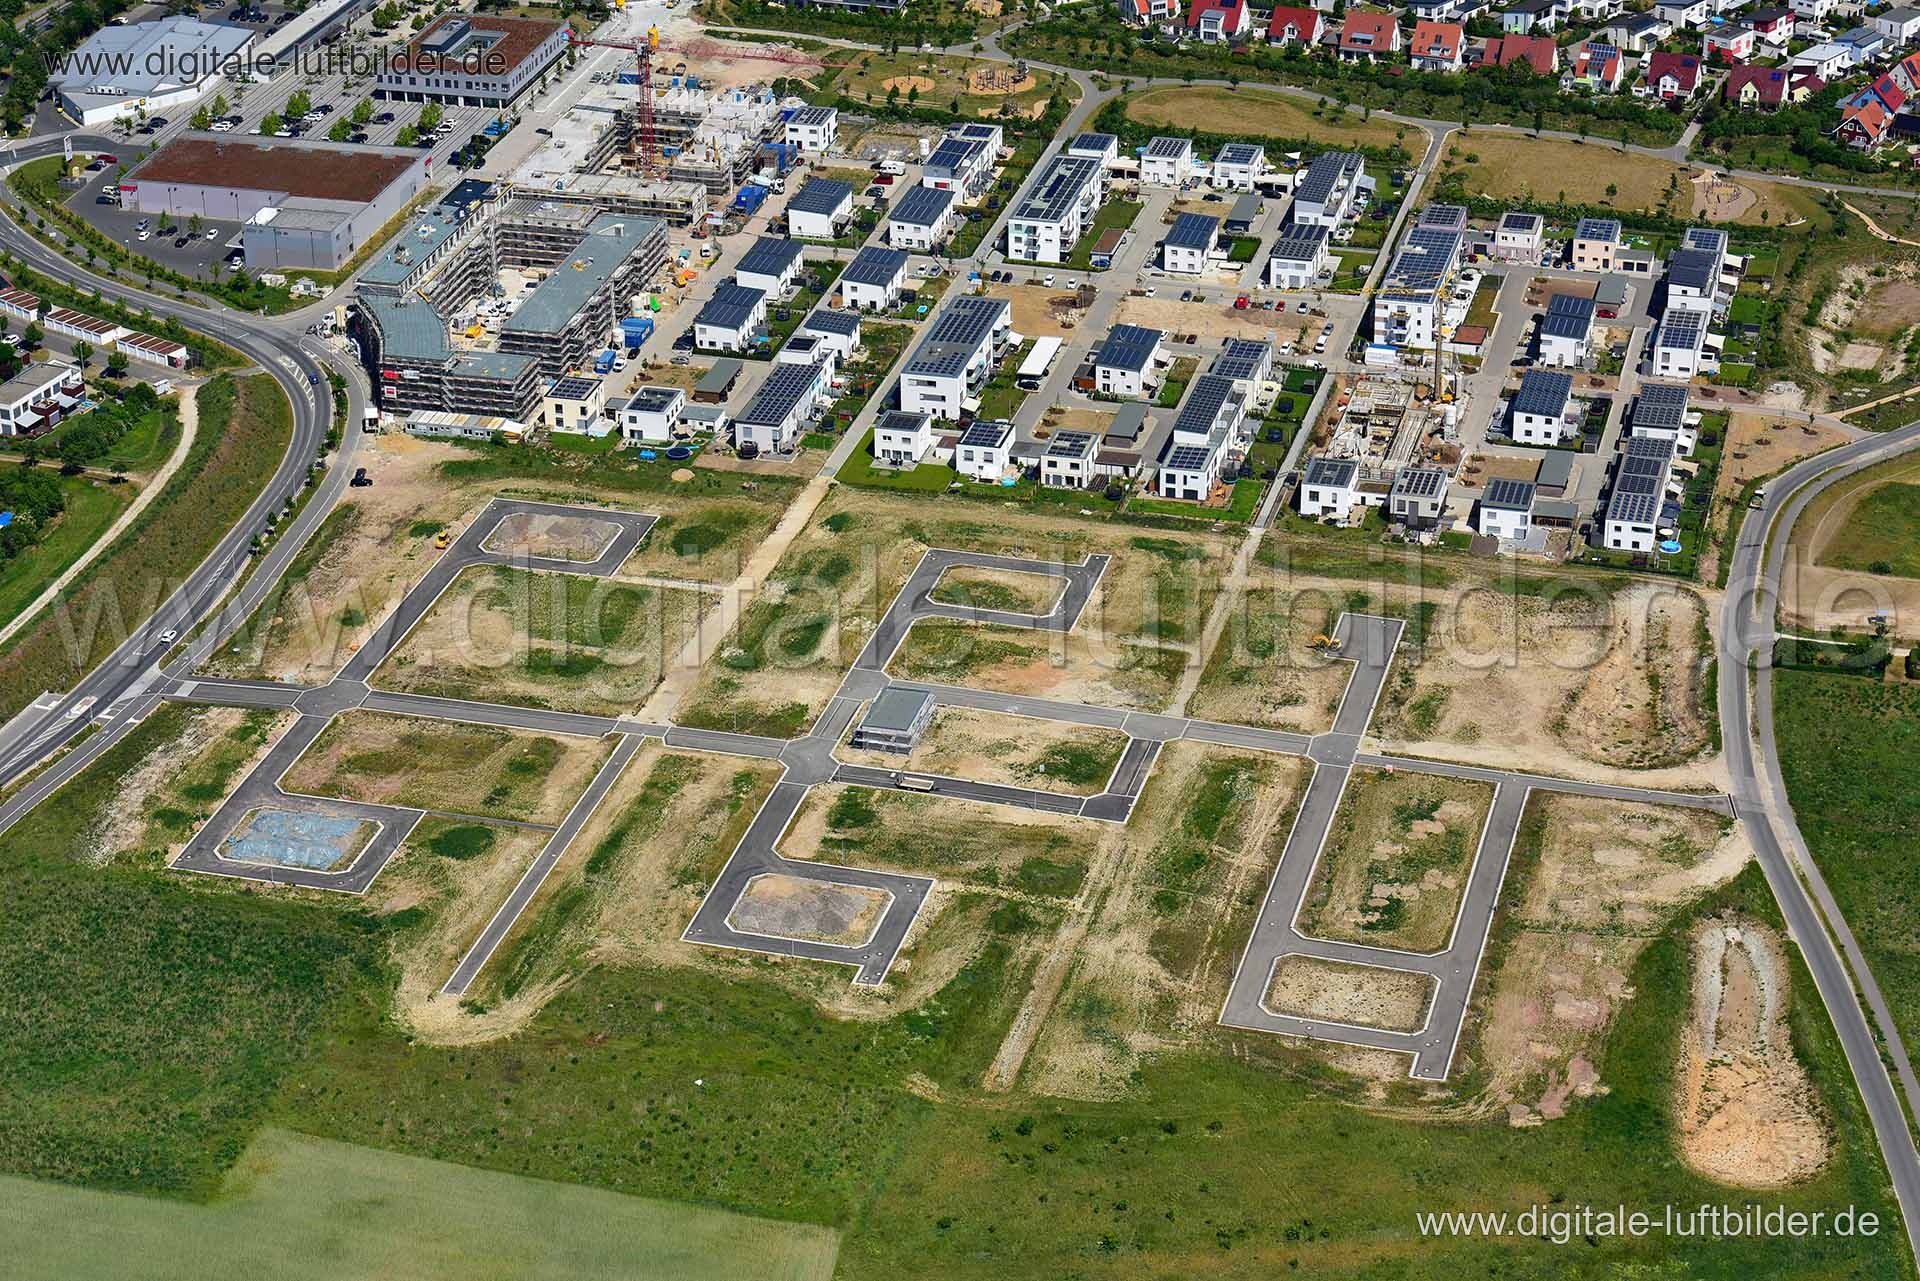
Erschließung
Brand: digitale-luftbilder.de
Titel: Erschließung, Bildnummer: n365120, Ort / Stadt: Erlangen, (Land)Kreis: kreisfreie Stadt Erlangen, Regierungsbezirk: Mittelfranken, Bundesland: Bayern, Aufnahmedatum: 02.06.2020, Schlagwörter: Luftbild, Luftbilder, Luftbildfotografie, Luftaufnahme, Luftbildaufnahme, Luftfoto, Luftbildarchiv, Luftbildsuche, Vogelperspektive, Vogelansicht, Deutschland, 91056, Rudeltplatz, Sehmerweg, Pätzoldweg, Dünischweg, Schaldachweg, Demlingweg, Hegemannweg, Erschließung bei Erlangen, Straßenbau, Straßenneubau, Wohnsiedlung, Neubausiedlung, Stadtentwicklung, Städteplanung, Baustelle, Großbaustelle, Erschließung, , Monat: Juni, Jahreszeit: Sommer, Tageszeit: Mittag / Nachmittag, Jahr: 2020, Flug ID: 20200602, Bildstatus: farblich angepasst, Bildabmessung: 7360 x 4912 Pixel, Fotograf & Copyright: Oliver Acker
Category: Software > Digital Goods & Currency > Stock Photographs & Video Footage